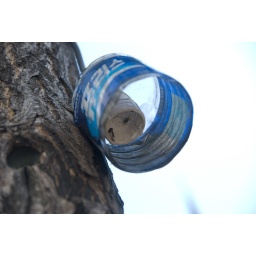
This is the power point in a bottle to stop the water getting in.